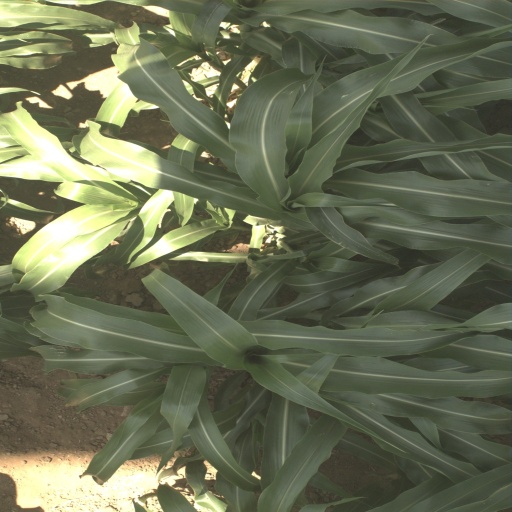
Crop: sorghum